Describe the emotion expressed in this image:  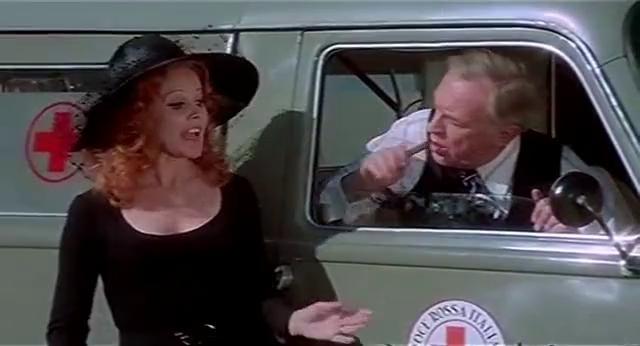
This person displays Suffering, valence and arousal with low intensity.